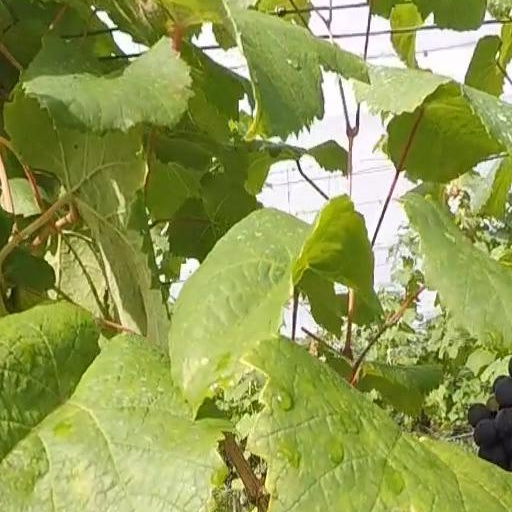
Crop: grape